Answer in natural language. Estimate the real world distances between objects in the image. Which object is closer to Doorway, white colour dining table or Bowl? Choose between the following options: Bowl or white colour dining table
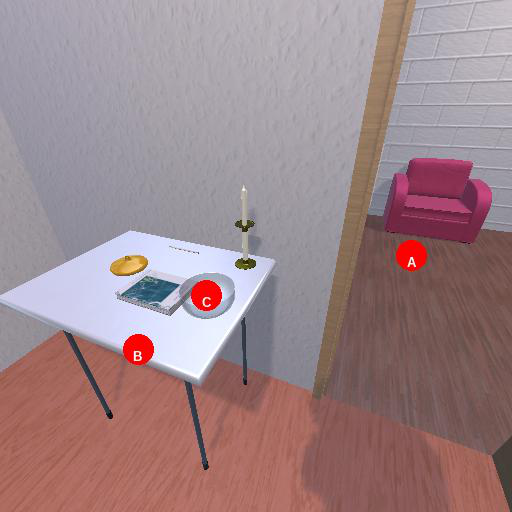
<answer>Bowl</answer>